William Tebb

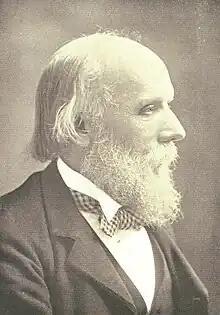

William Tebb (22 October 1830 – 23 January 1917) was an English businessman and wide-ranging social reformer. He was an anti-vaccinationist and author of anti-vaccination books. He was also concerned about premature burial.